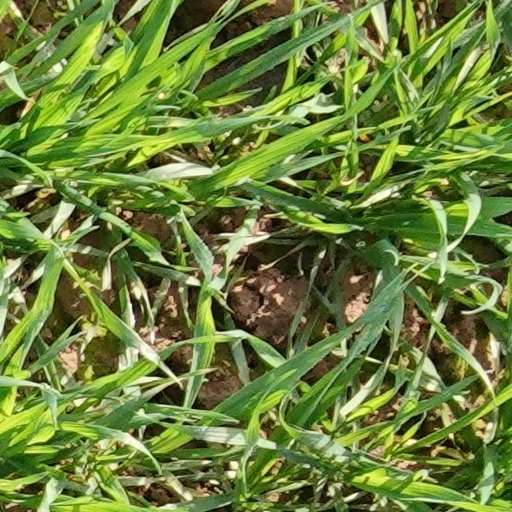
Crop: wheat